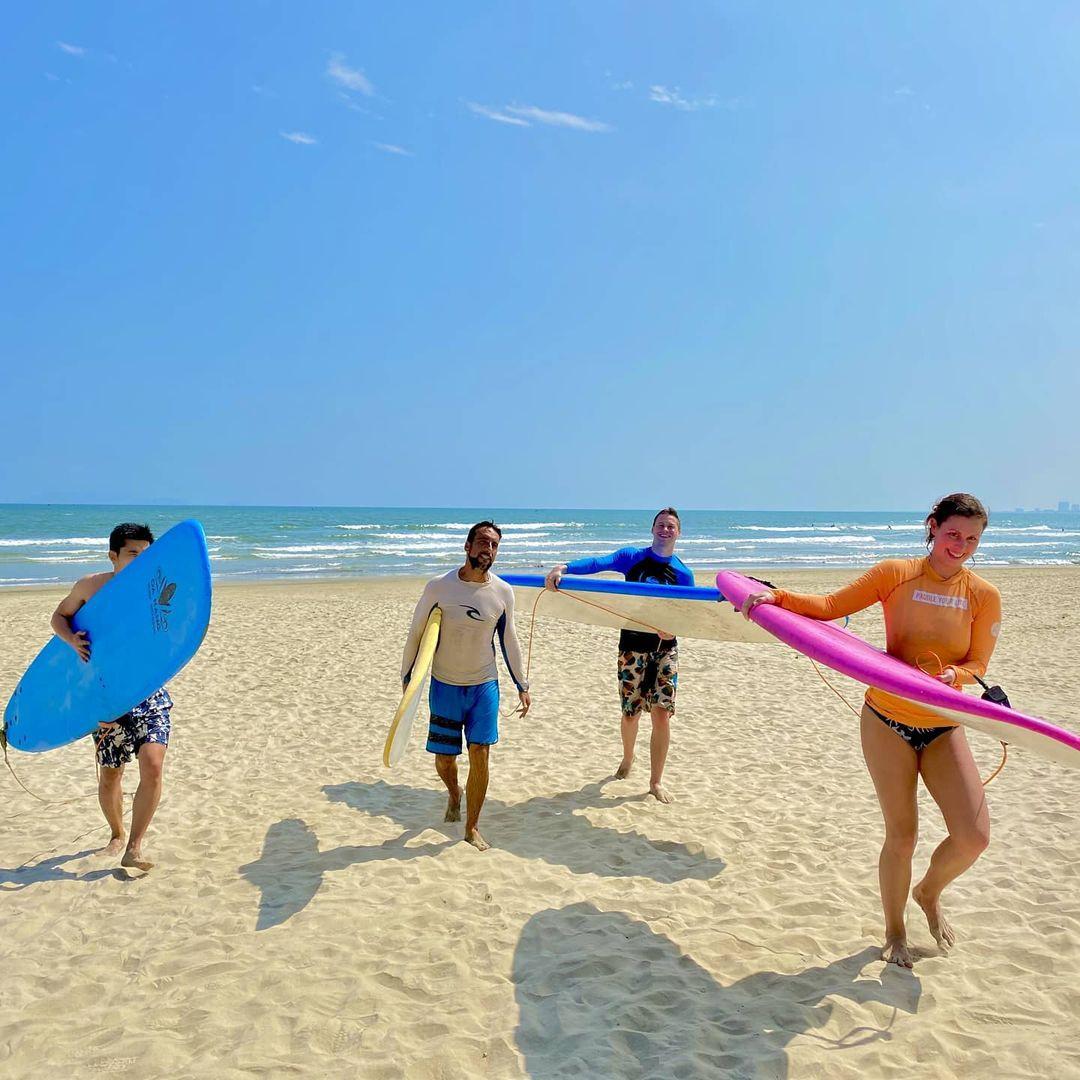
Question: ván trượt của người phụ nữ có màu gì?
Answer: màu hồng